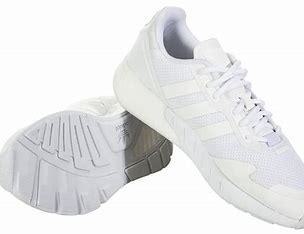
Brand: Adidas
Model: ZX 1K Boost